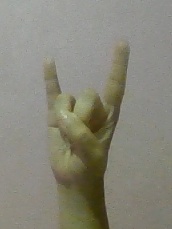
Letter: la